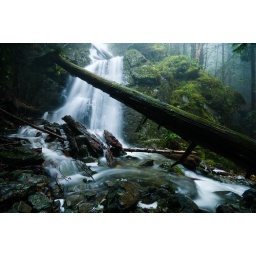
A water fall tumbles down a lush rock face on Mount Benson in Nanaimo